Baadshah (1999 film)

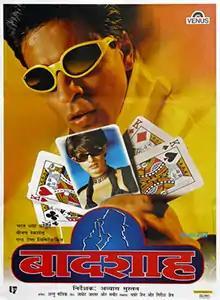
Theatrical release poster

Baadshah is a 1999 Indian Hindi-language action comedy film directed by Abbas–Mustan. The film stars Shah Rukh Khan and Twinkle Khanna in the lead roles and Amrish Puri, Rakhee Gulzar, Johnny Lever and Razak Khan in supporting roles. It was released on 27 August 1999. Khan earned a Filmfare Award for Best Performance in a Comic Role nomination for his performance in the film. The film's plot is loosely based on the 1995 American film "Nick of Time".